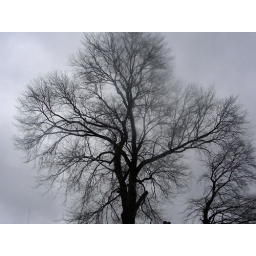
18.01.06 - taken from my office window around noon